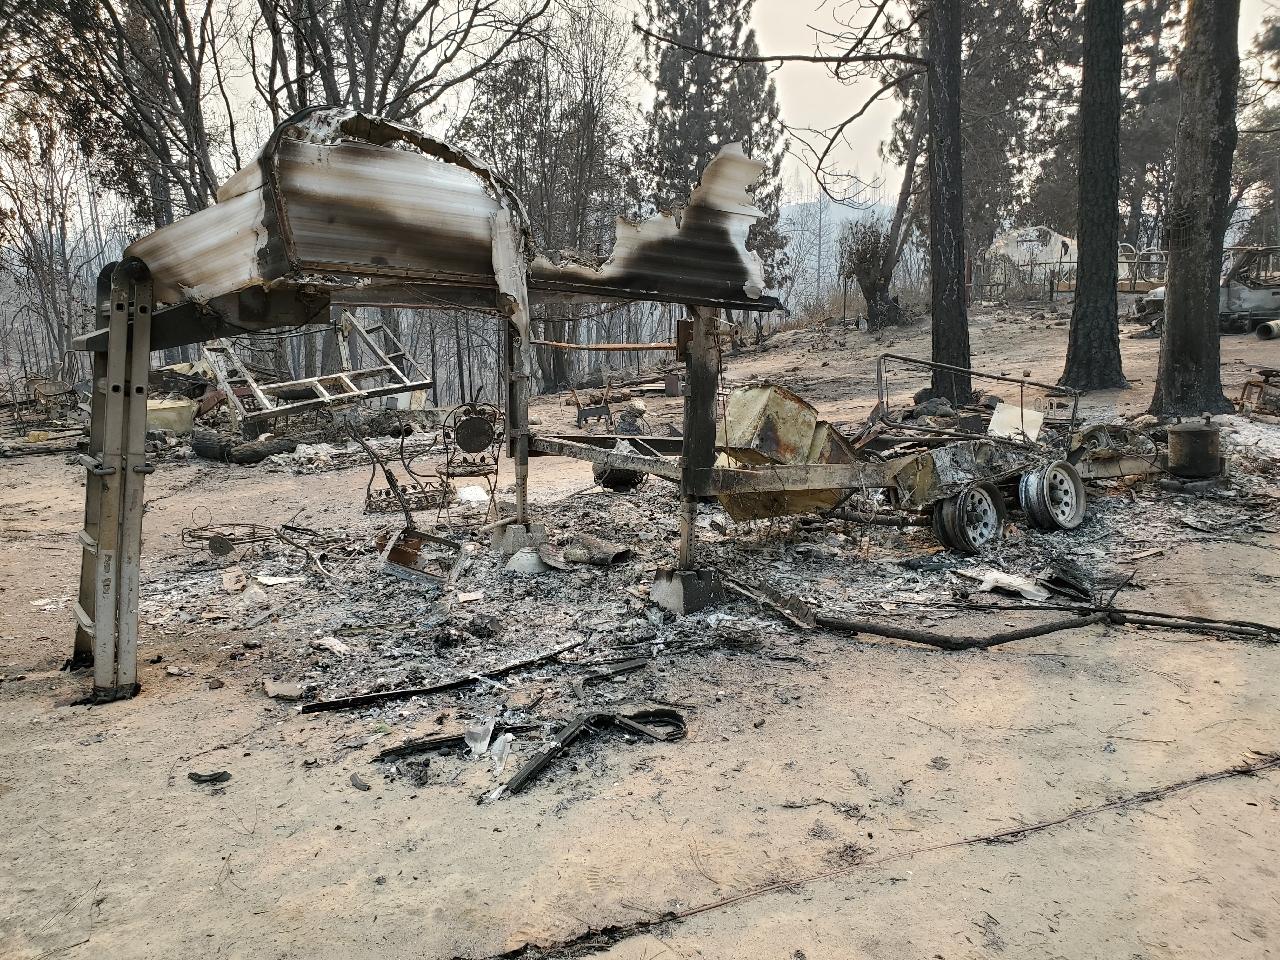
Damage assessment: destroyed